Averroes's theory of the unity of the intellect

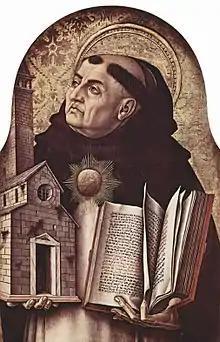
Thomas Aquinas, who wrote a detailed treatise attacking the unity of the intellect thesis.

Other thinkers, however, were opposed to the theory. Many scholastic thinkers, including the Italian Thomas Aquinas criticized it for not being able to explain how humans can think individually, and how this single intellect is associated with human body. They also criticized the thesis from the theological standpoint. If there is only one eternal soul, and individualized thinking only happens through a lower faculty which will perish with the body when a person dies, then the theory fails to provide for a person's immortality and afterlife.